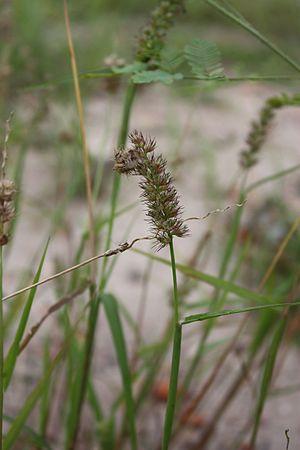
Cenchrus biflorus, le cram-cram est une espèce de plantes herbacées épineuses de la famille des Poaceae dont les graines s'accrochent aux vêtements. Elle est adaptée aux zones tropicales chaudes et sèches et se rencontre généralement sur les sols sableux.